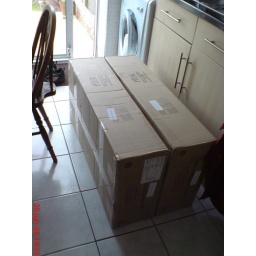
New table in 4 boxes